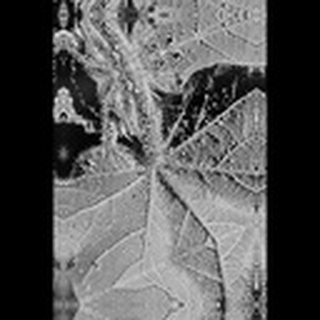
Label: cotton_aphids